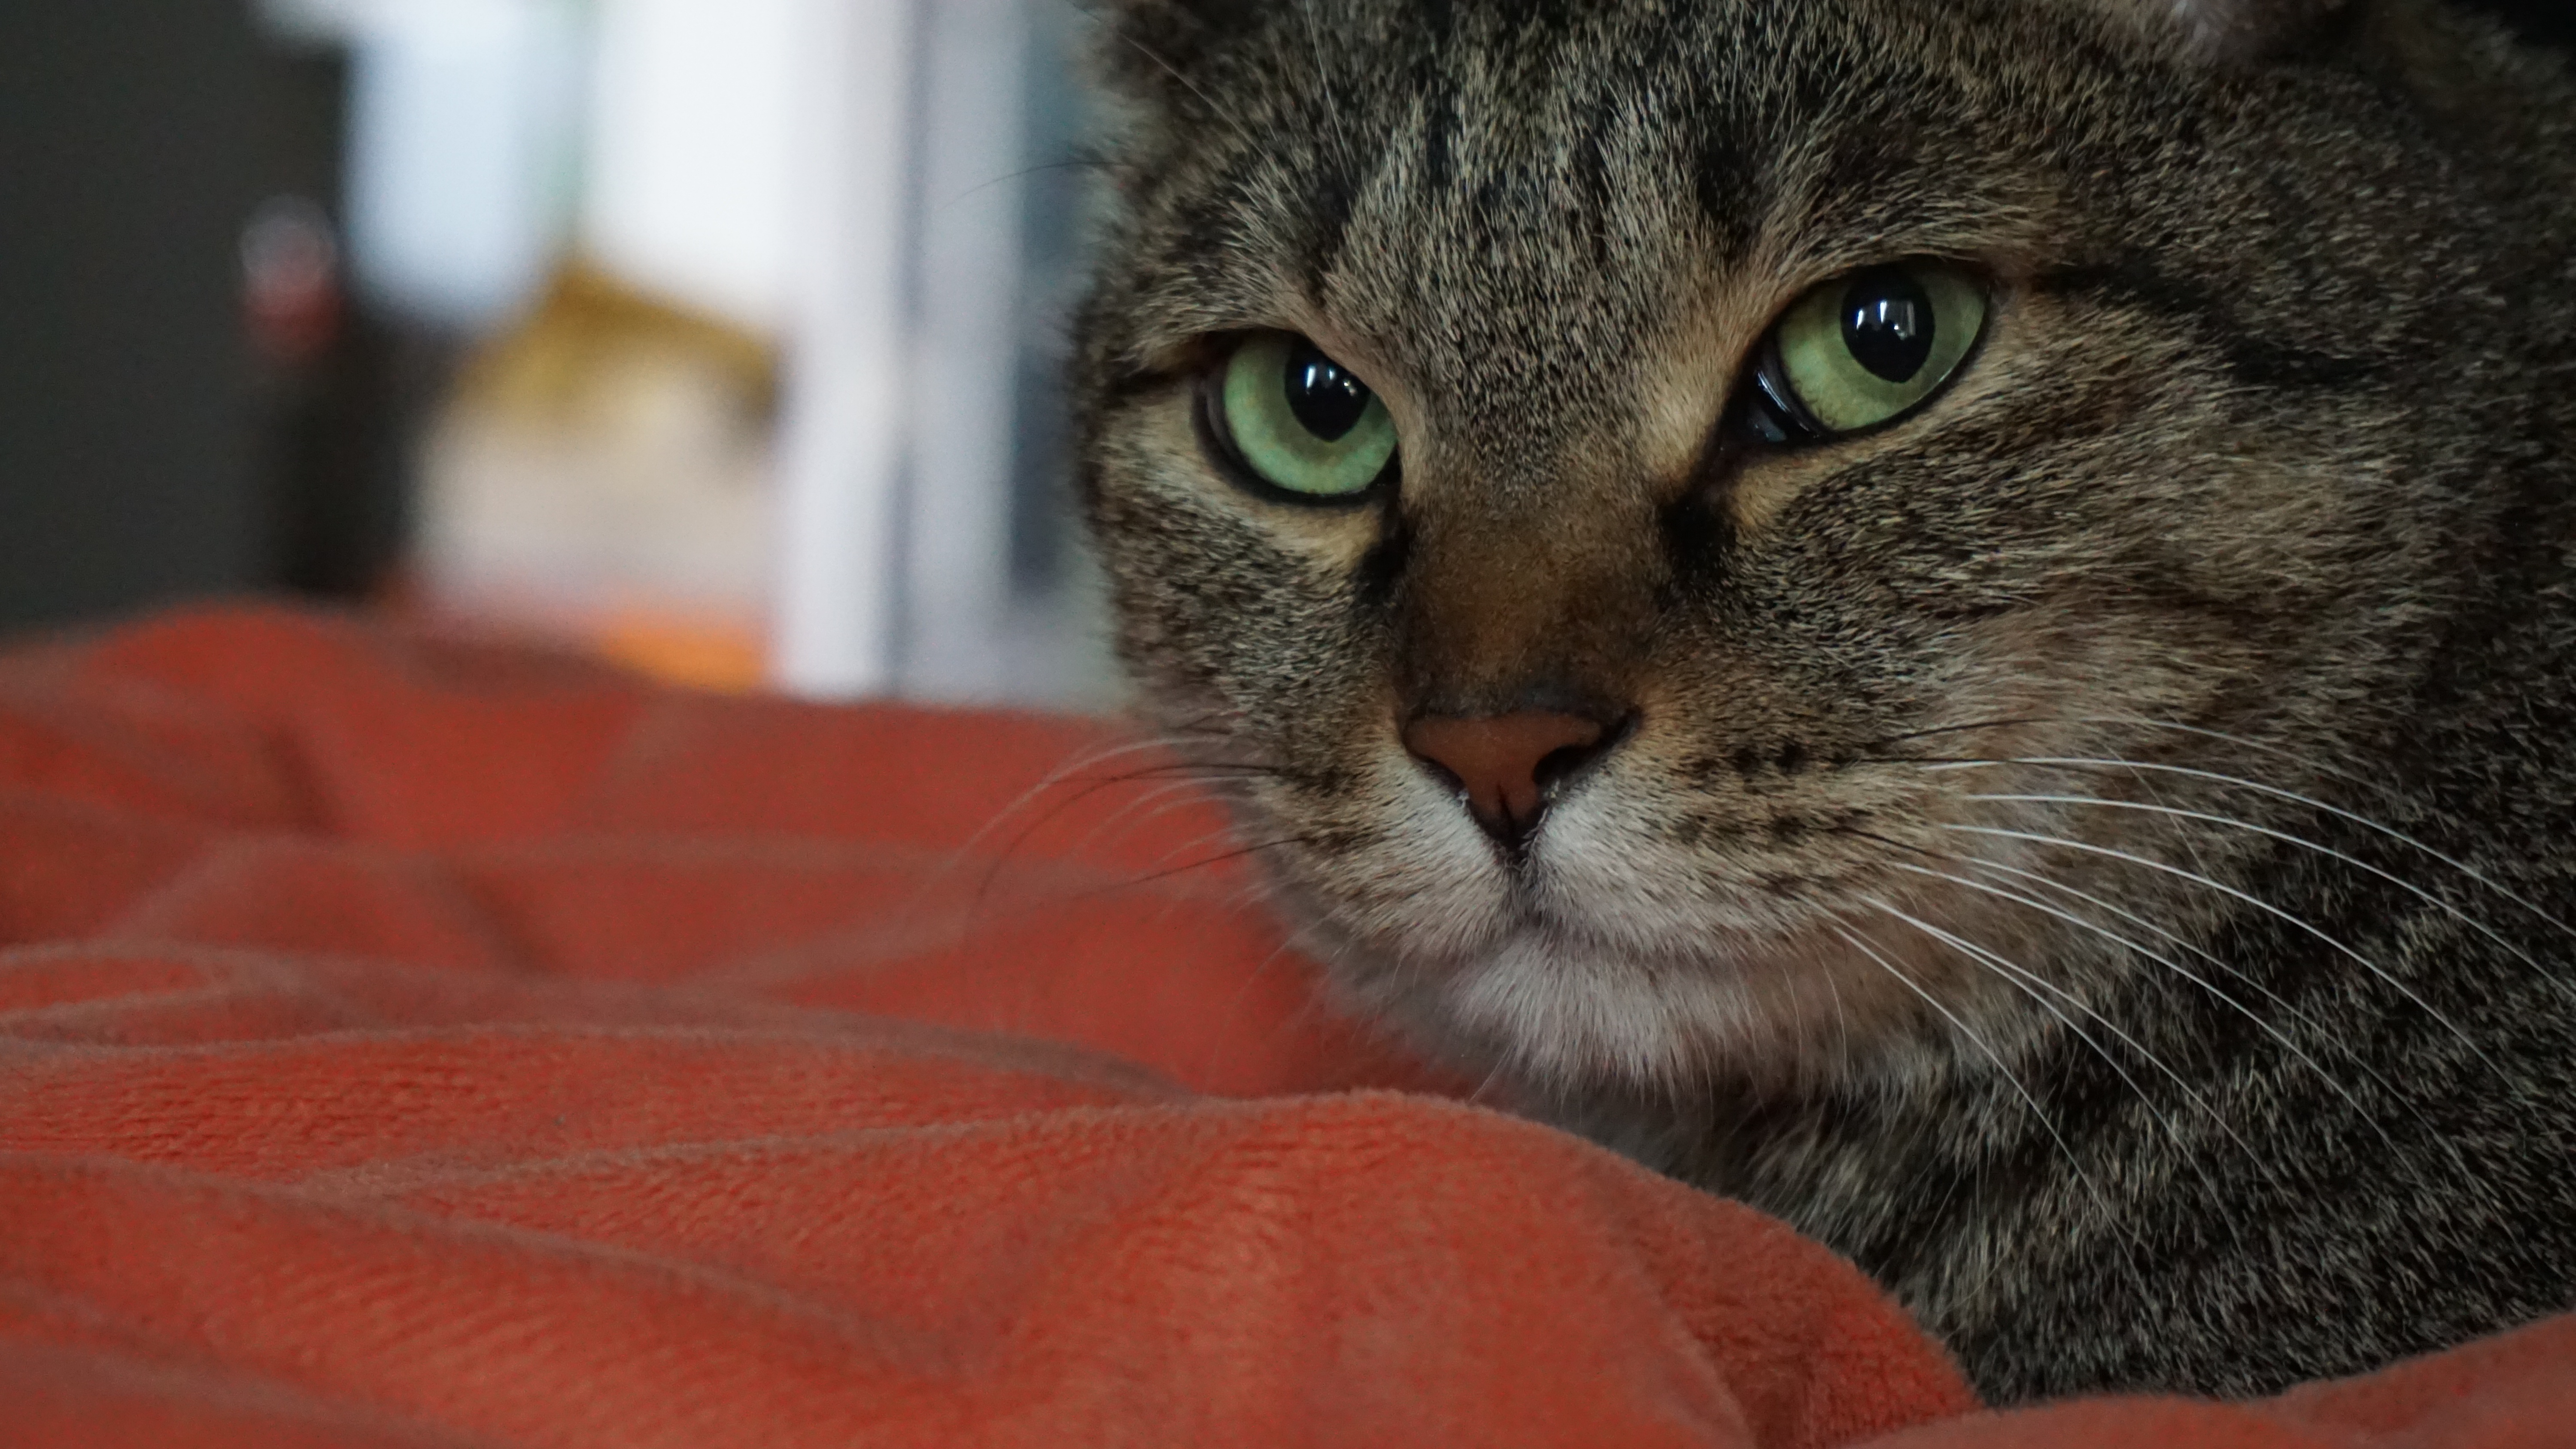
cat, mammal, fauna, close up, nose, whiskers, bed, vertebrate, tabby cat, european shorthair, small to medium sized cats, cat like mammal, domestic short haired cat, get a match of the month